Inchmahome Priory

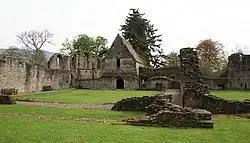
Inchmahome Priory

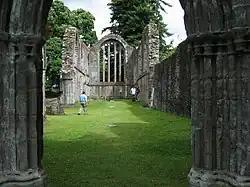
Inchmahome Priory

Inchmahome Priory is situated on Inchmahome, the largest of three islands in the centre of the Lake of Menteith, close to Aberfoyle, Scotland.